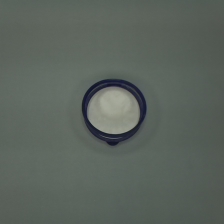
Color: blue
Cap type: hinged cap